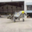
Label: airplane